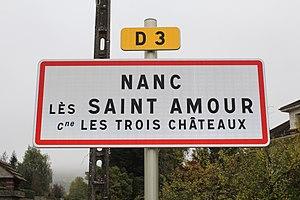
Panneau d'entrée dans Nanc-lès-Saint-Amour, Les Trois-Châteaux.
Nanc-lès-Saint-Amour est une ancienne commune française située dans le département du Jura en région Bourgogne-Franche-Comté.